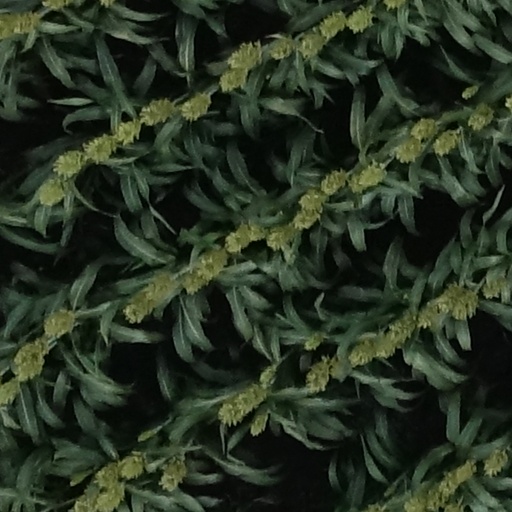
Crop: sorghum